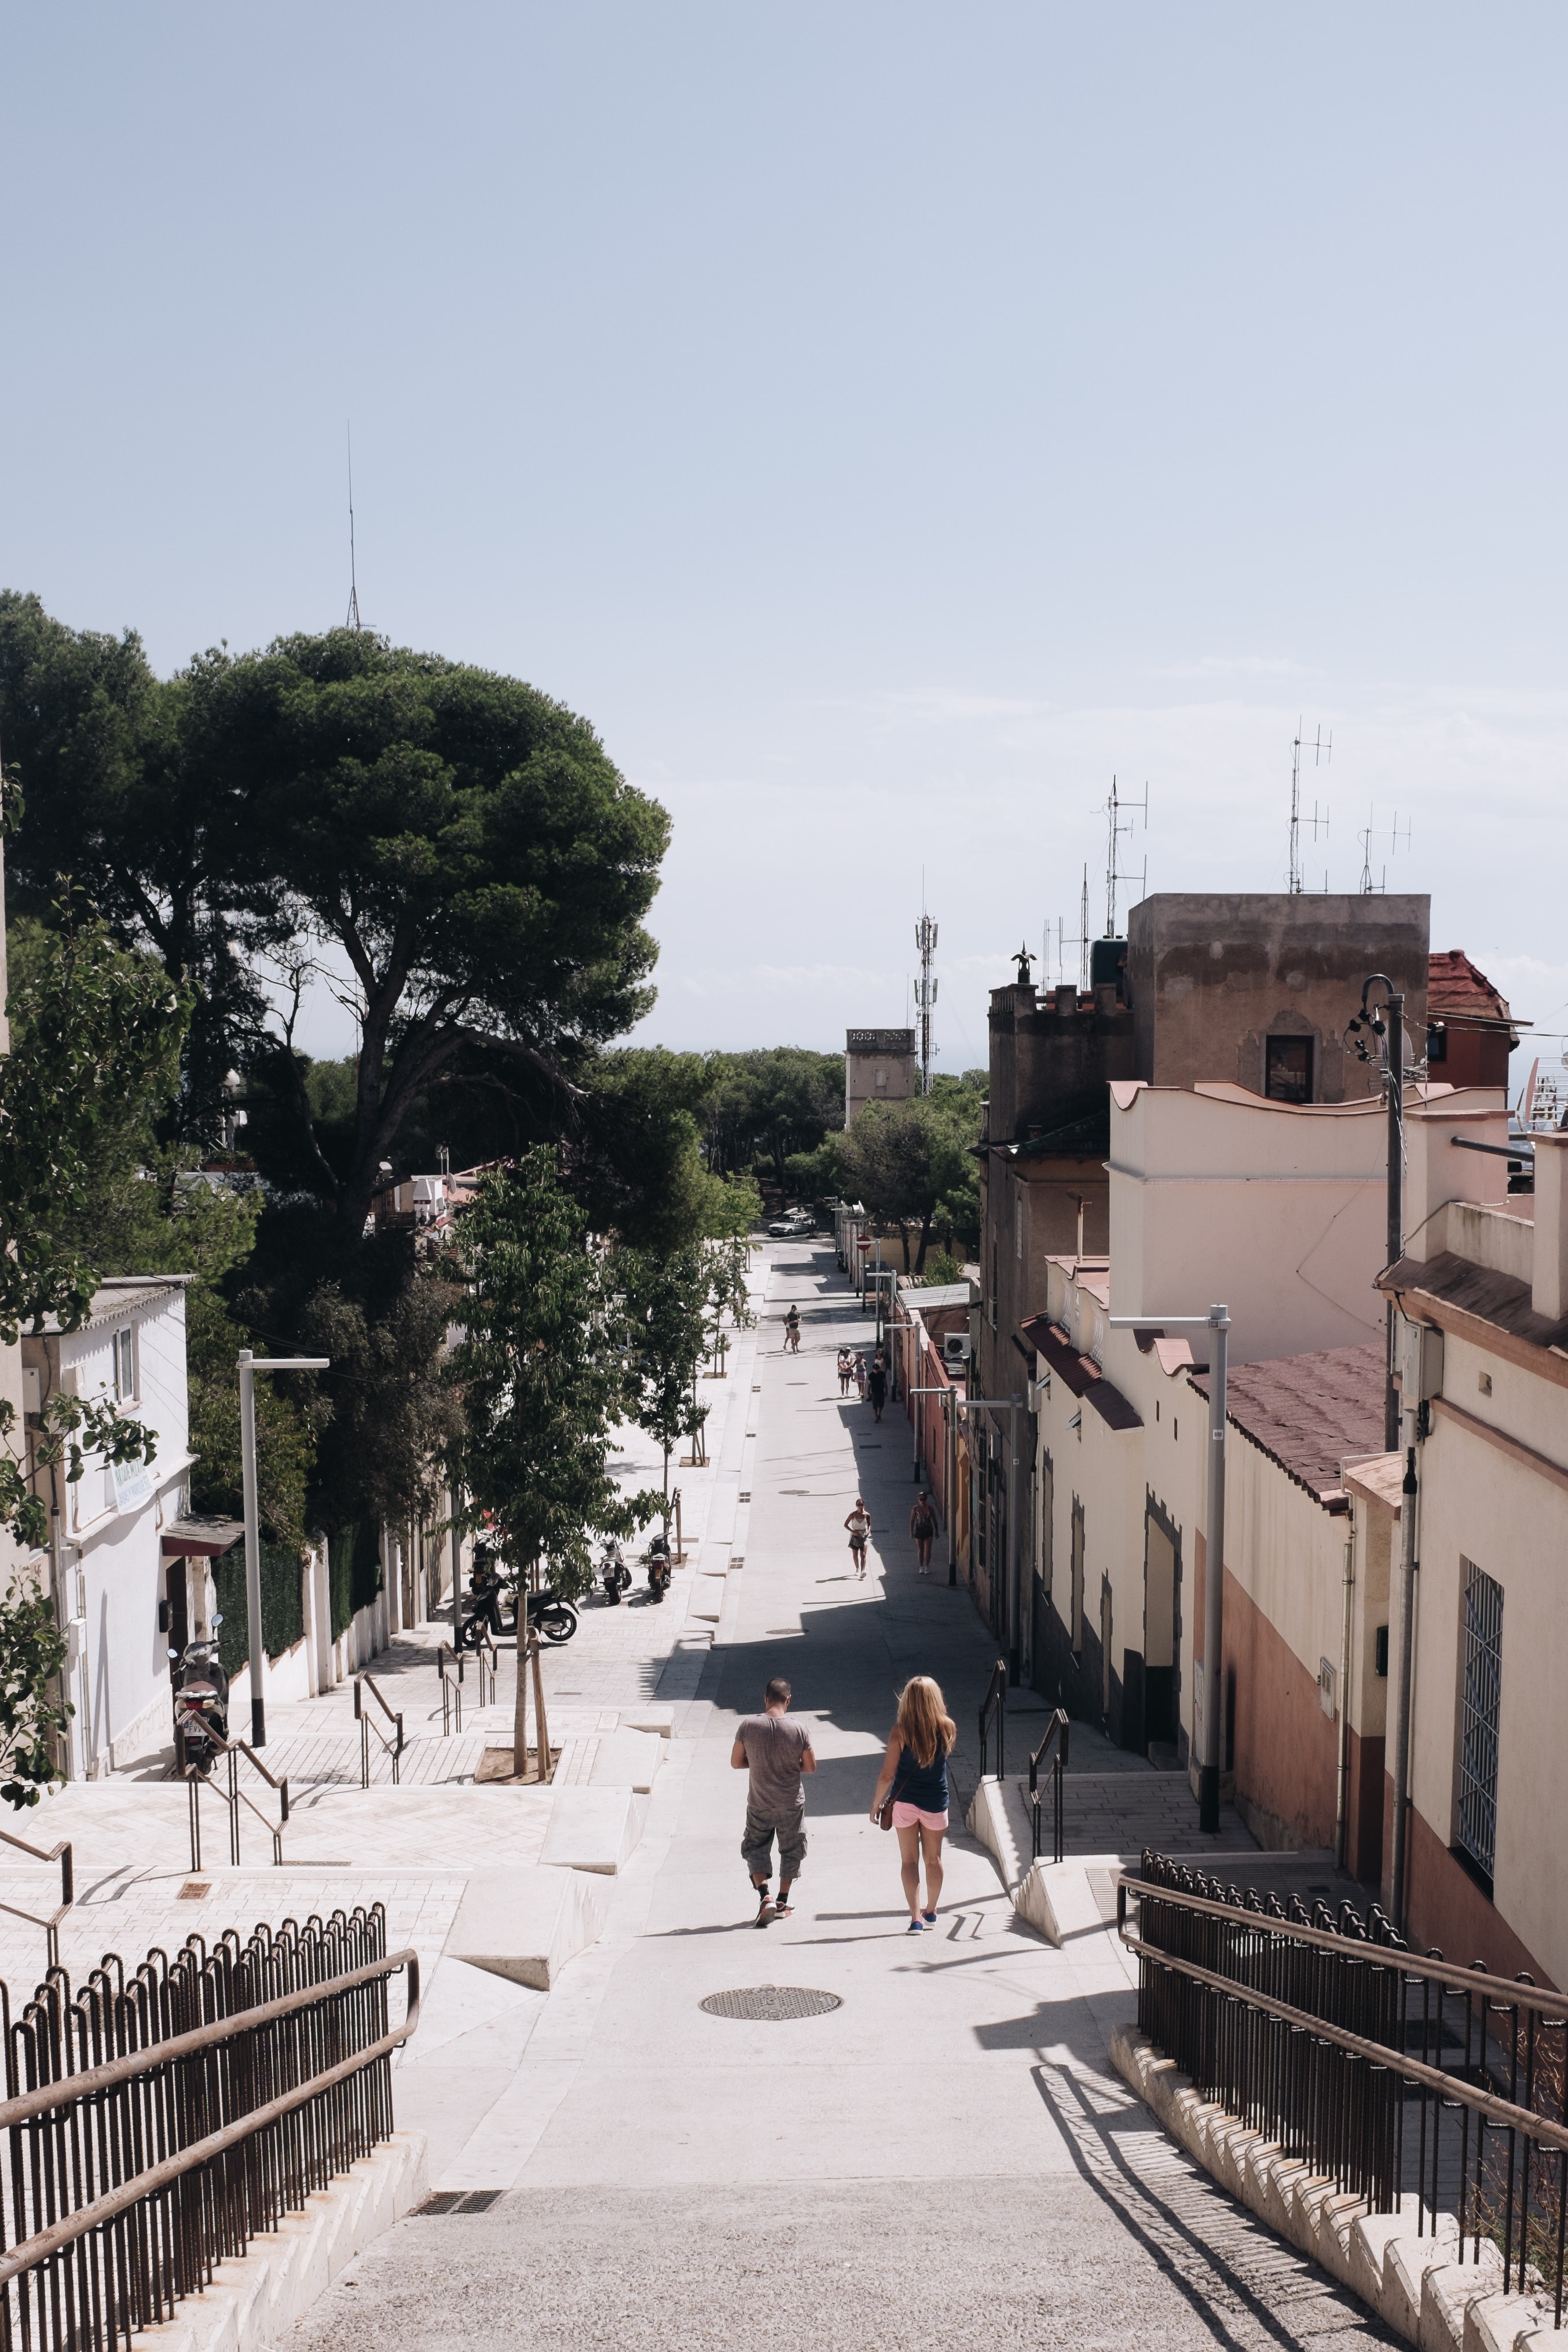
town, street, tree, neighbourhood, road, architecture, residential area, pedestrian, building, plant, thoroughfare, tourism, vacation, village, city